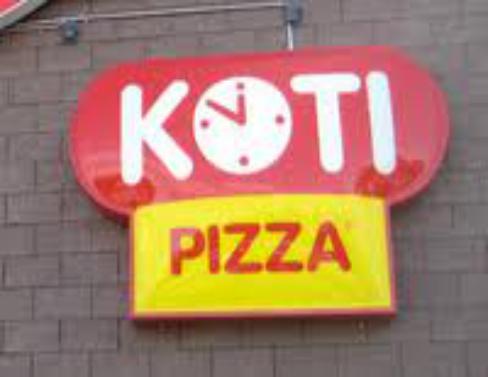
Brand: Kotipizza
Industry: Food